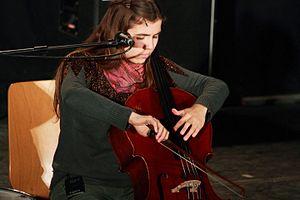
Dominique Pinto, née le 28 juillet 1989 à Porto Alegre, au Brésil, connue sous son nom de scène Dom La Nena, est une violoncelliste, chanteuse et compositrice d'origine brésilienne, fille unique d’un père professeur d’université et d’une mère psychologue.